Australian labour law

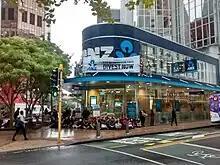
ANZ Bank was forced to pay $110,000 in damages - reflecting 4 months' contractual notice - to Mr Bartlett after falsely accusing, and firing, him for sending confidential information to an Australian Financial Review journalist, when they had no proof he did it.

Equal treatment is a fundamental right in international law because it has been universally recognised that people should be judged by the content of their character, their skills and knowledge, and not irrelevant characteristics. An equal treatment claim under the "Fair Work Act 2009" enables a complaint to the Fair Work Commission, similar to other labour rights. By contrast, claims under the "Racial Discrimination Act 1975", the "Sex Discrimination Act 1984", "Disability Discrimination Act 1992" and "Age Discrimination Act 2004" enable a separate path for claims to the Australian Human Rights Commission, created in 1986, which may resolve disputes by conciliation, or if that is unsuccessful claims can go to federal court. Within states, similar systems exist with a watchdog, and appeals to a Tribunal, for instance the Anti-Discrimination Board of NSW and then the NSW Civil and Administrative Tribunal, but claimants cannot bring proceedings at both federal and state level, and so must choose. The "FWA 2009" section 27(1A) says that federal law does not exclude state anti-discrimination laws, meaning that greater protection can be provided by states where the federal government has not acted. Despite these rights to formal equality, structural problems (including unequal parental leave, and historic disadvantage) mean discrimination remains rife, so that the gender pay gap remains at 21.7% according to employer surveys, and the Indigenous pay gap is over 33%.